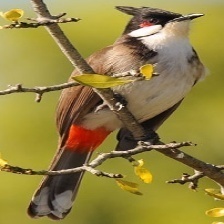
Species: RED WISKERED BULBUL
Scientific name: PYCNONOTUS JOCOSUS